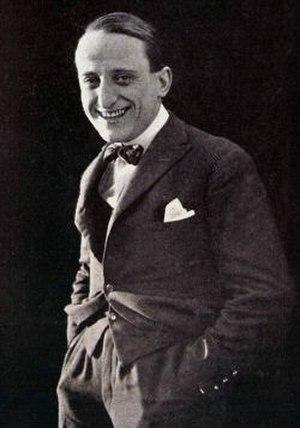
Carlo Campogalliani est un réalisateur italien.